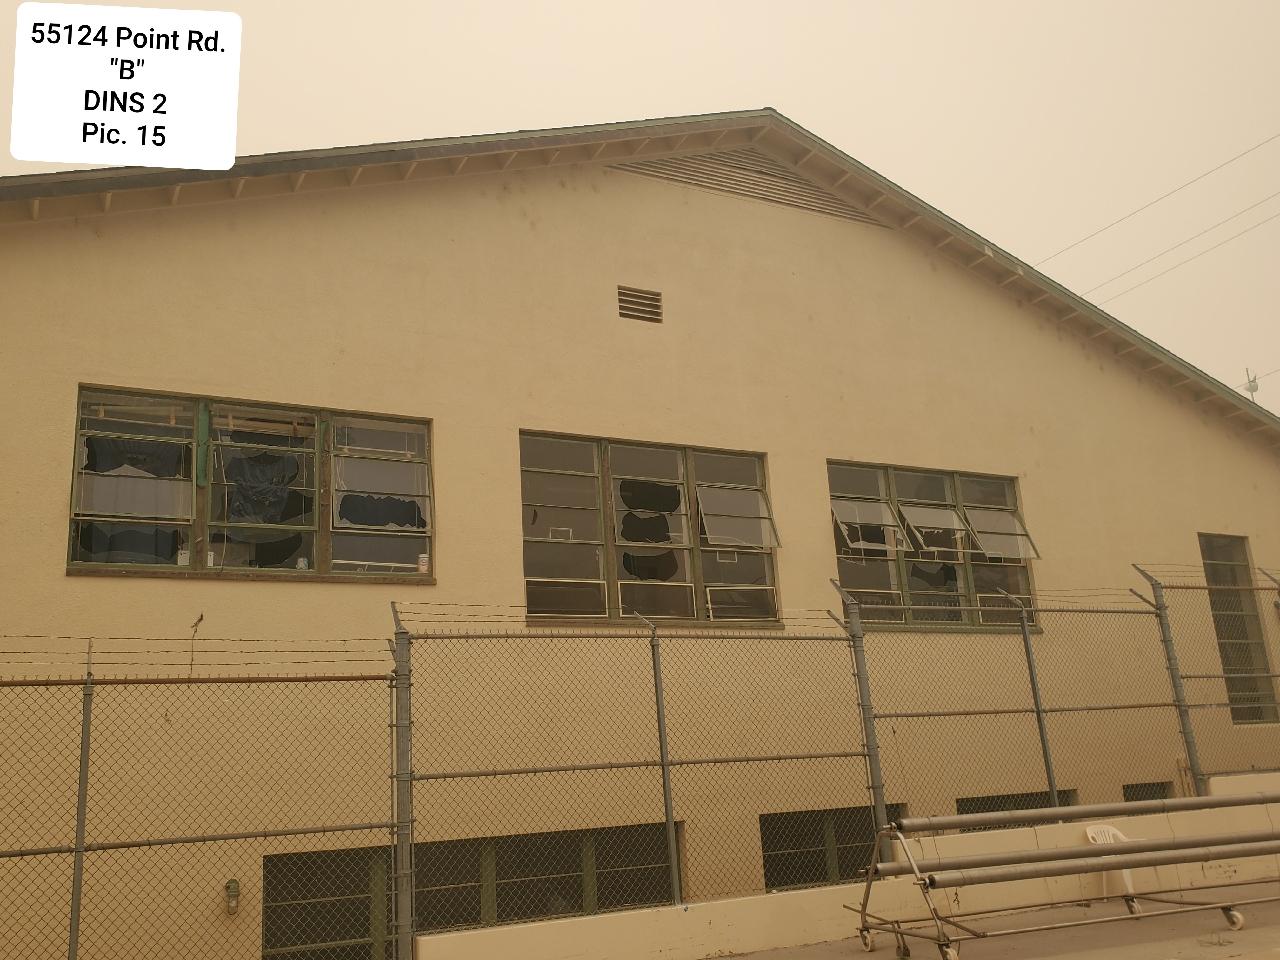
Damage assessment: affected